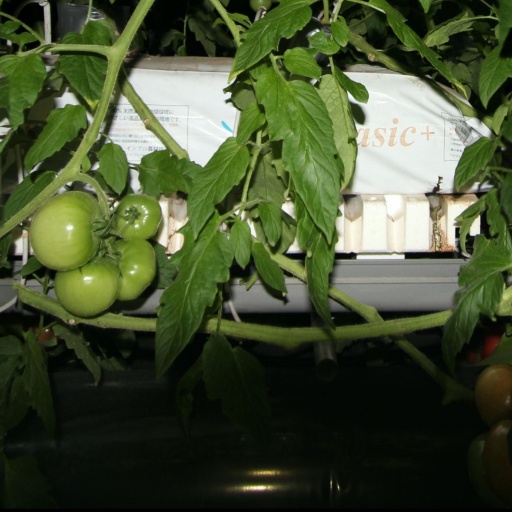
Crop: tomato